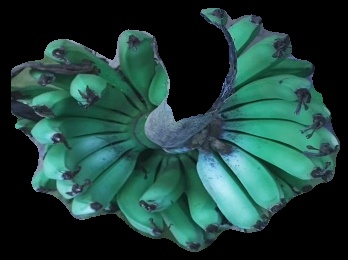
Variety: pachbale
Grade: grade3